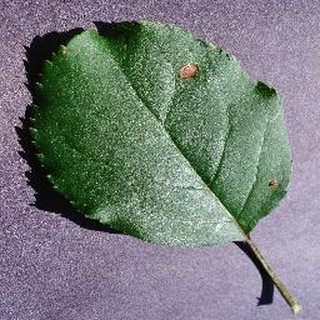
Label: apple_black_rot